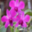
Label: orchid